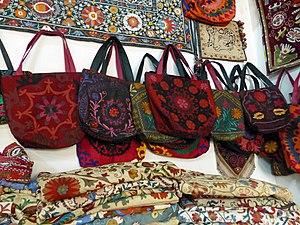
Atelier de broderie à Boukhara (Ouzbékistan)